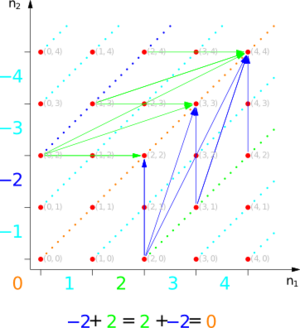
Variations sur le thème 2+-2 = -2+2 = 0 avec les entiers relatifs construits comme des pairs d'entiers naturels
En mathématiques, la construction du groupe abélien des entiers relatifs est un exemple standard de symétrisation d'un monoïde commutatif, en l'occurrence : le monoïde des entiers naturels.